David de Aaron de Sola

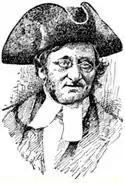
Rev. David Aaron de Sola

David de Aaron de Sola or David Aaron de Sola (1796–1860) was a rabbi and author, born in Amsterdam, the son of Aaron de Sola.